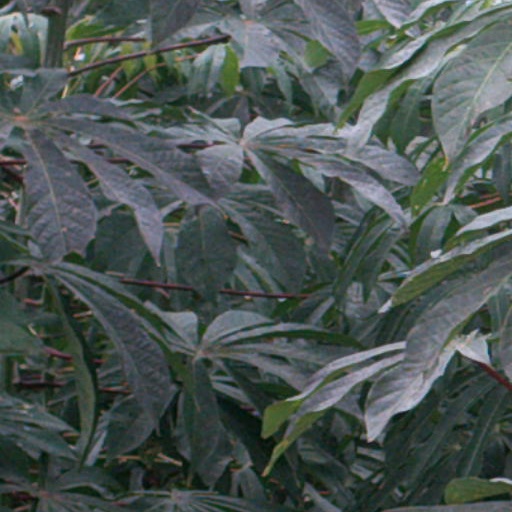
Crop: cassava